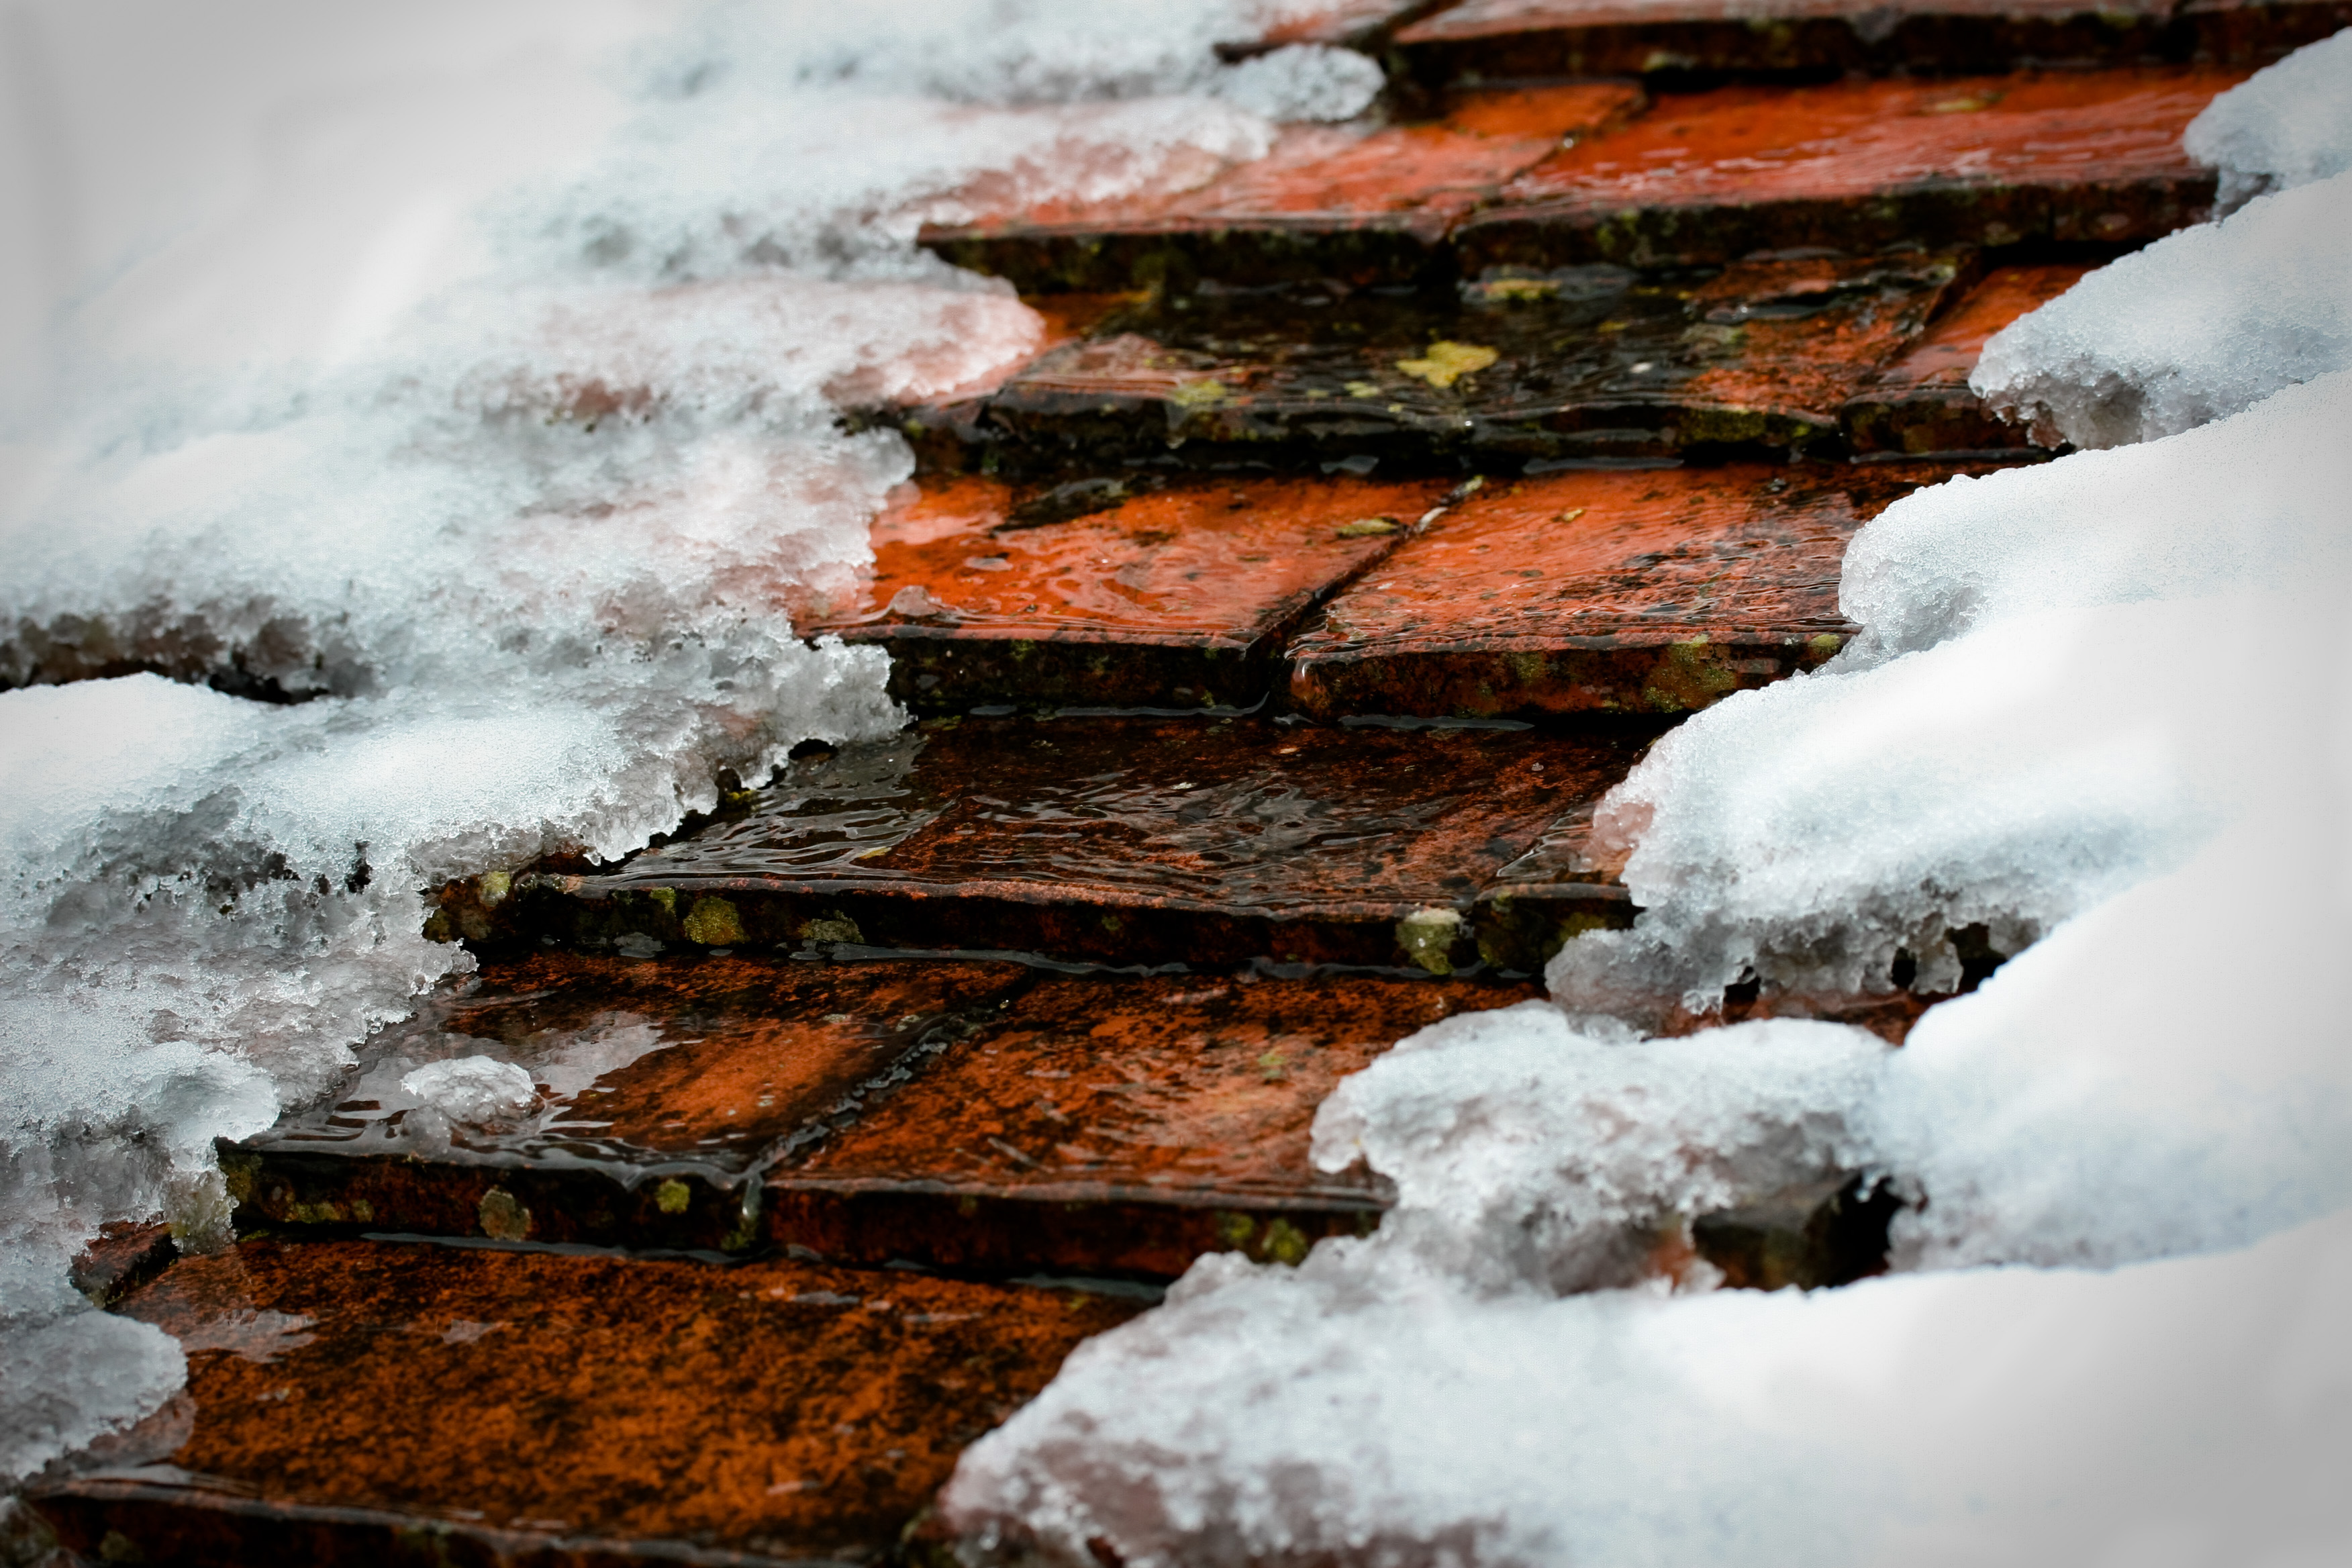
water, nature, rock, snow, winter, morning, leaf, ice, reflection, autumn, weather, season, shingles, tiles, thaw, freezing, geological phenomenon